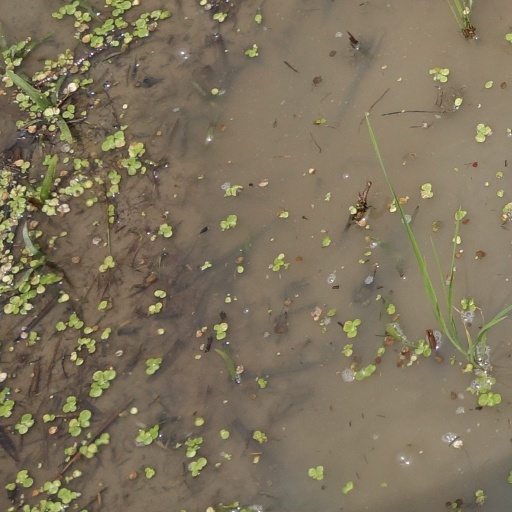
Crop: rice